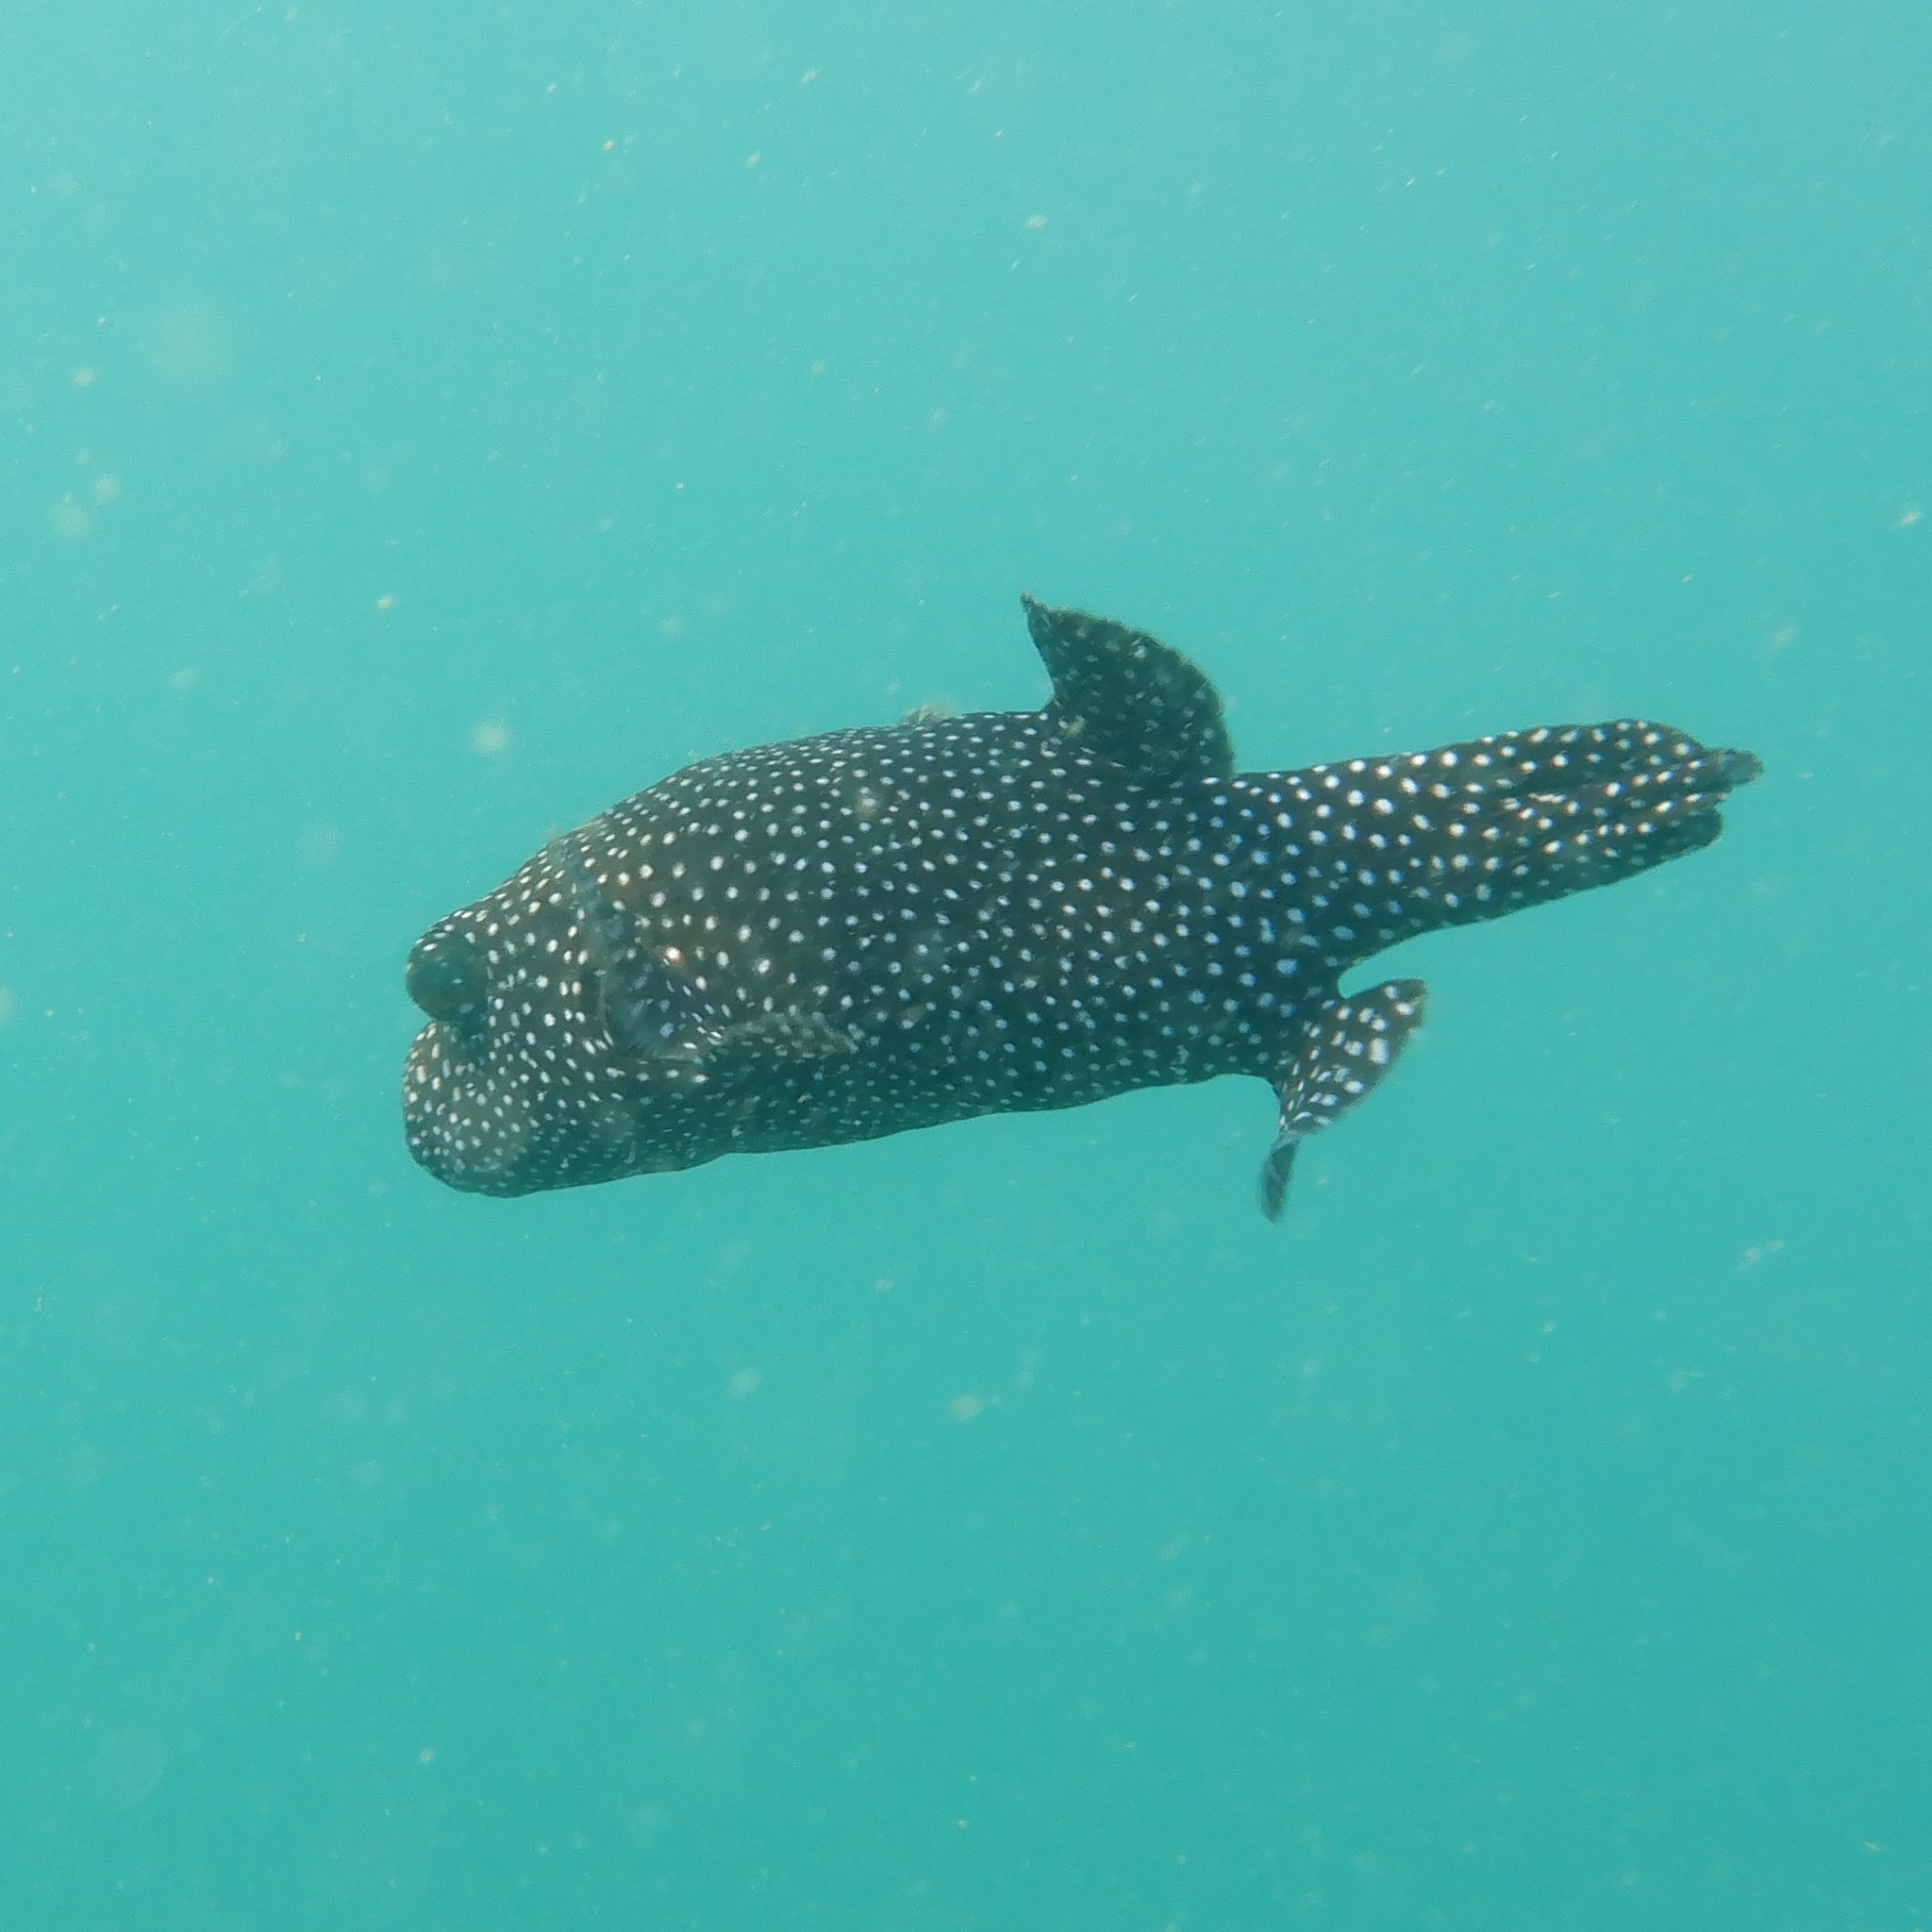
Arothron meleagris (Guineafowl Puffer)